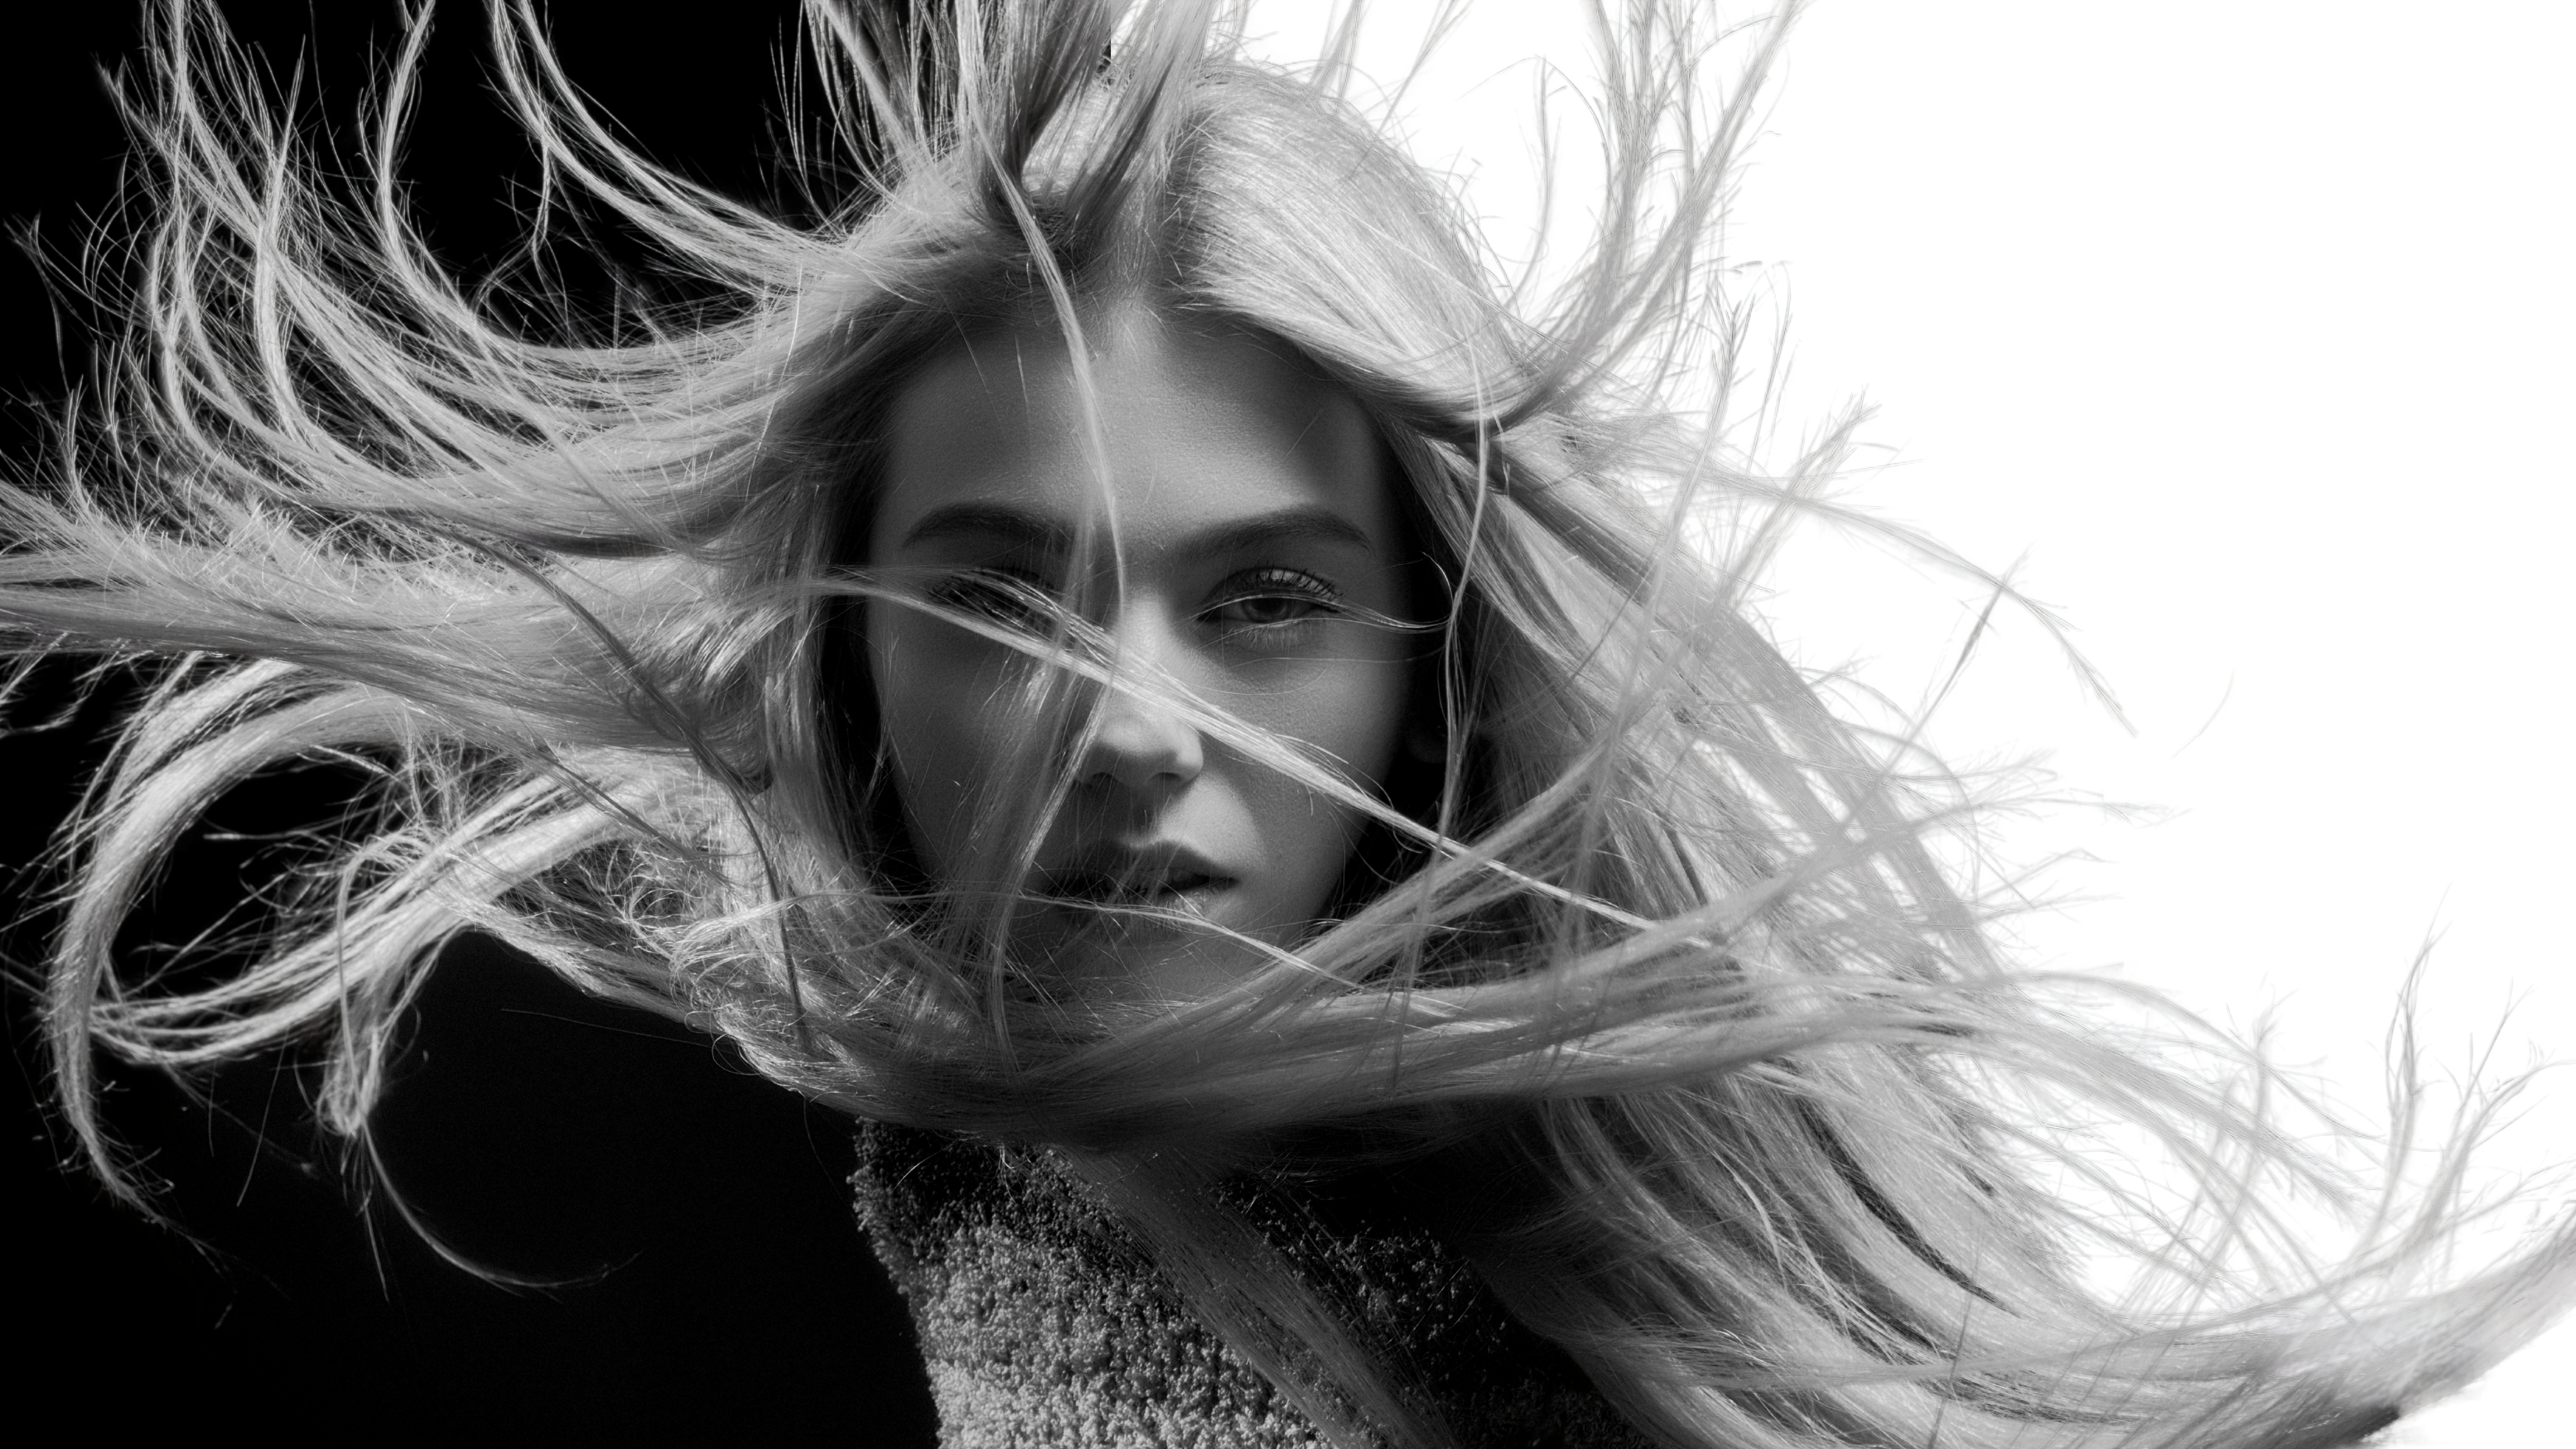
photo masking, photo editing, hair, girl, nose, lip, eyebrow, mouth, eyelash, human body, flash photography, sky, happy, iris, style, black and white, window, grass, monochrome, long hair, monochrome photography, art, fun, close up, blond, fur, child, tree, stock photography, portrait photography, portrait, room, illustration, photo shoot, reflection, child model